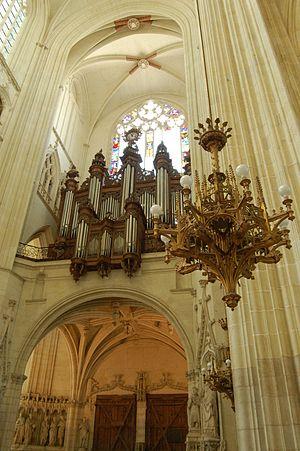
Nantes, Cathédrale Saint Pierre et Saint Paul après restauration. Tribune, buffet de l'orgue et lustre (protégé MH - réalisation de François Evellin)
La famille Évellin est une famille française d'orfèvres, bronziers et chasubliers-brodeurs, spécialisée en art liturgique, en paramentique et en création et restauration d'orfèvrerie. La société actuelle porte le nom de Évellin Orfèvre
La cathédrale Saint-Pierre-et-Saint-Paul de Nantes est une cathédrale catholique située place Saint-Pierre, à Nantes. C'est la cathédrale du diocèse de Nantes, siège de l’évêque de Nantes. Sa construction s’est étalée sur 457 ans, de 1434 à 1891, mais ces délais n’altèrent en rien la qualité ni la cohérence de son style gothique. Elle est classée monument historique depuis 1862.